Sunday Silence

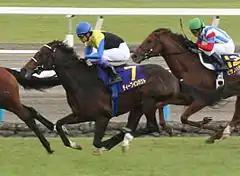
Deep Impact winning Kikuka Sho 2005 on October 23.

Many of Sunday Silence's sons have gone on to become successful breeding stallions, with at least seventeen of them siring Group or Grade I winners. These include: